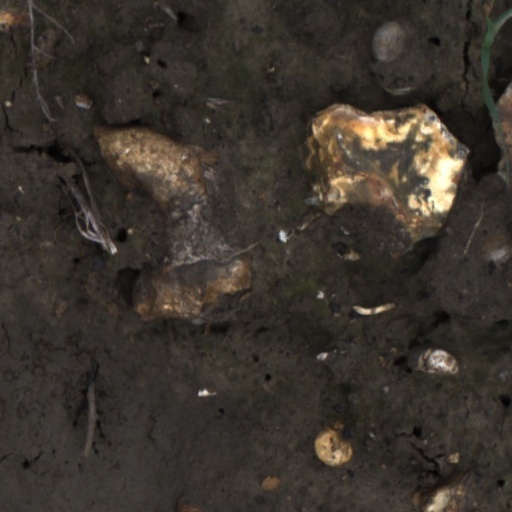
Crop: wheat